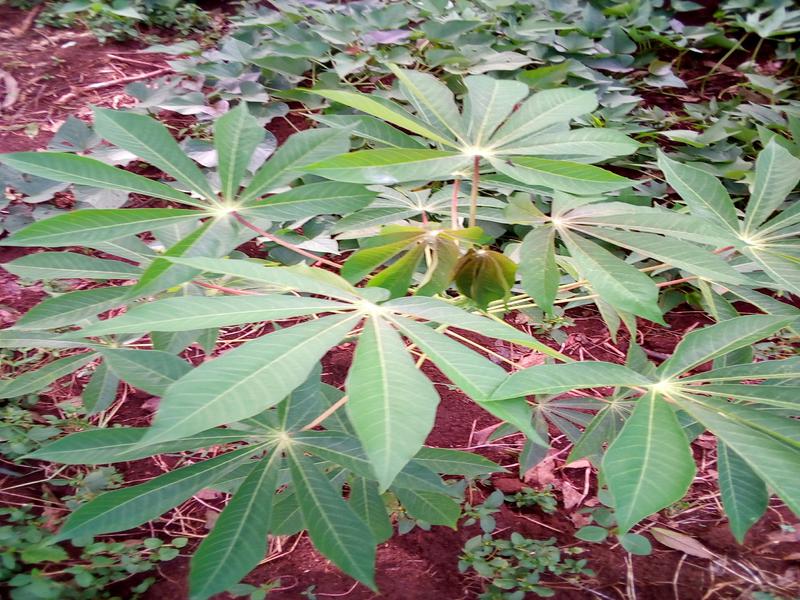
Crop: cassava
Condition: healthy